Mole cricket

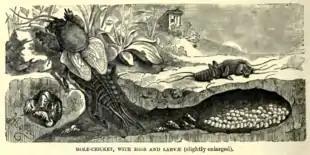
Lifecycle of the [European] mole cricket, from Richard Lydekker's "Royal Natural History", 1879

Mole crickets undergo incomplete metamorphosis; when nymphs hatch from eggs, they increasingly resemble the adult form as they grow and pass through a series of up to 10 moults. After mating, a period of 1–2 weeks may occur before the female starts laying eggs. She burrows into the soil to a depth of , ( has been seen in the laboratory), and lays a clutch of 25 to 60 eggs. "Neoscapteriscus" females then retire, sealing the entrance passage, but in "Gryllotalpa" and "Neocurtilla" species, the female has been observed to remain in an adjoining chamber to tend the clutch. Further clutches may follow over several months, according to species. Eggs must be laid in moist ground, and many nymphs die because of insufficient moisture in the soil. The eggs hatch in a few weeks, and as they grow, the nymphs consume a great deal of plant material either underground or on the surface.